Keighley bus station

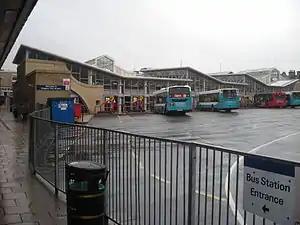

Keighley bus station serves the town of Keighley, West Yorkshire, England. The bus station is owned and managed by Metro.